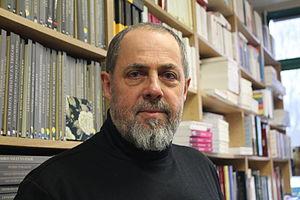
Pierre Corbel, directeur des Presses Universitaires de Rennes en 2012
Les Presses universitaires de Rennes sont une maison d'édition universitaire fondées en 1984 à Rennes, en France, et rattachées à l'université Rennes 2. Elles sont actives dans le domaine des lettres, et des sciences humaines et sociales. En 2010, elles sont, avec 274 ouvrages publiés par an, la plus grande maison d'édition universitaire en France.